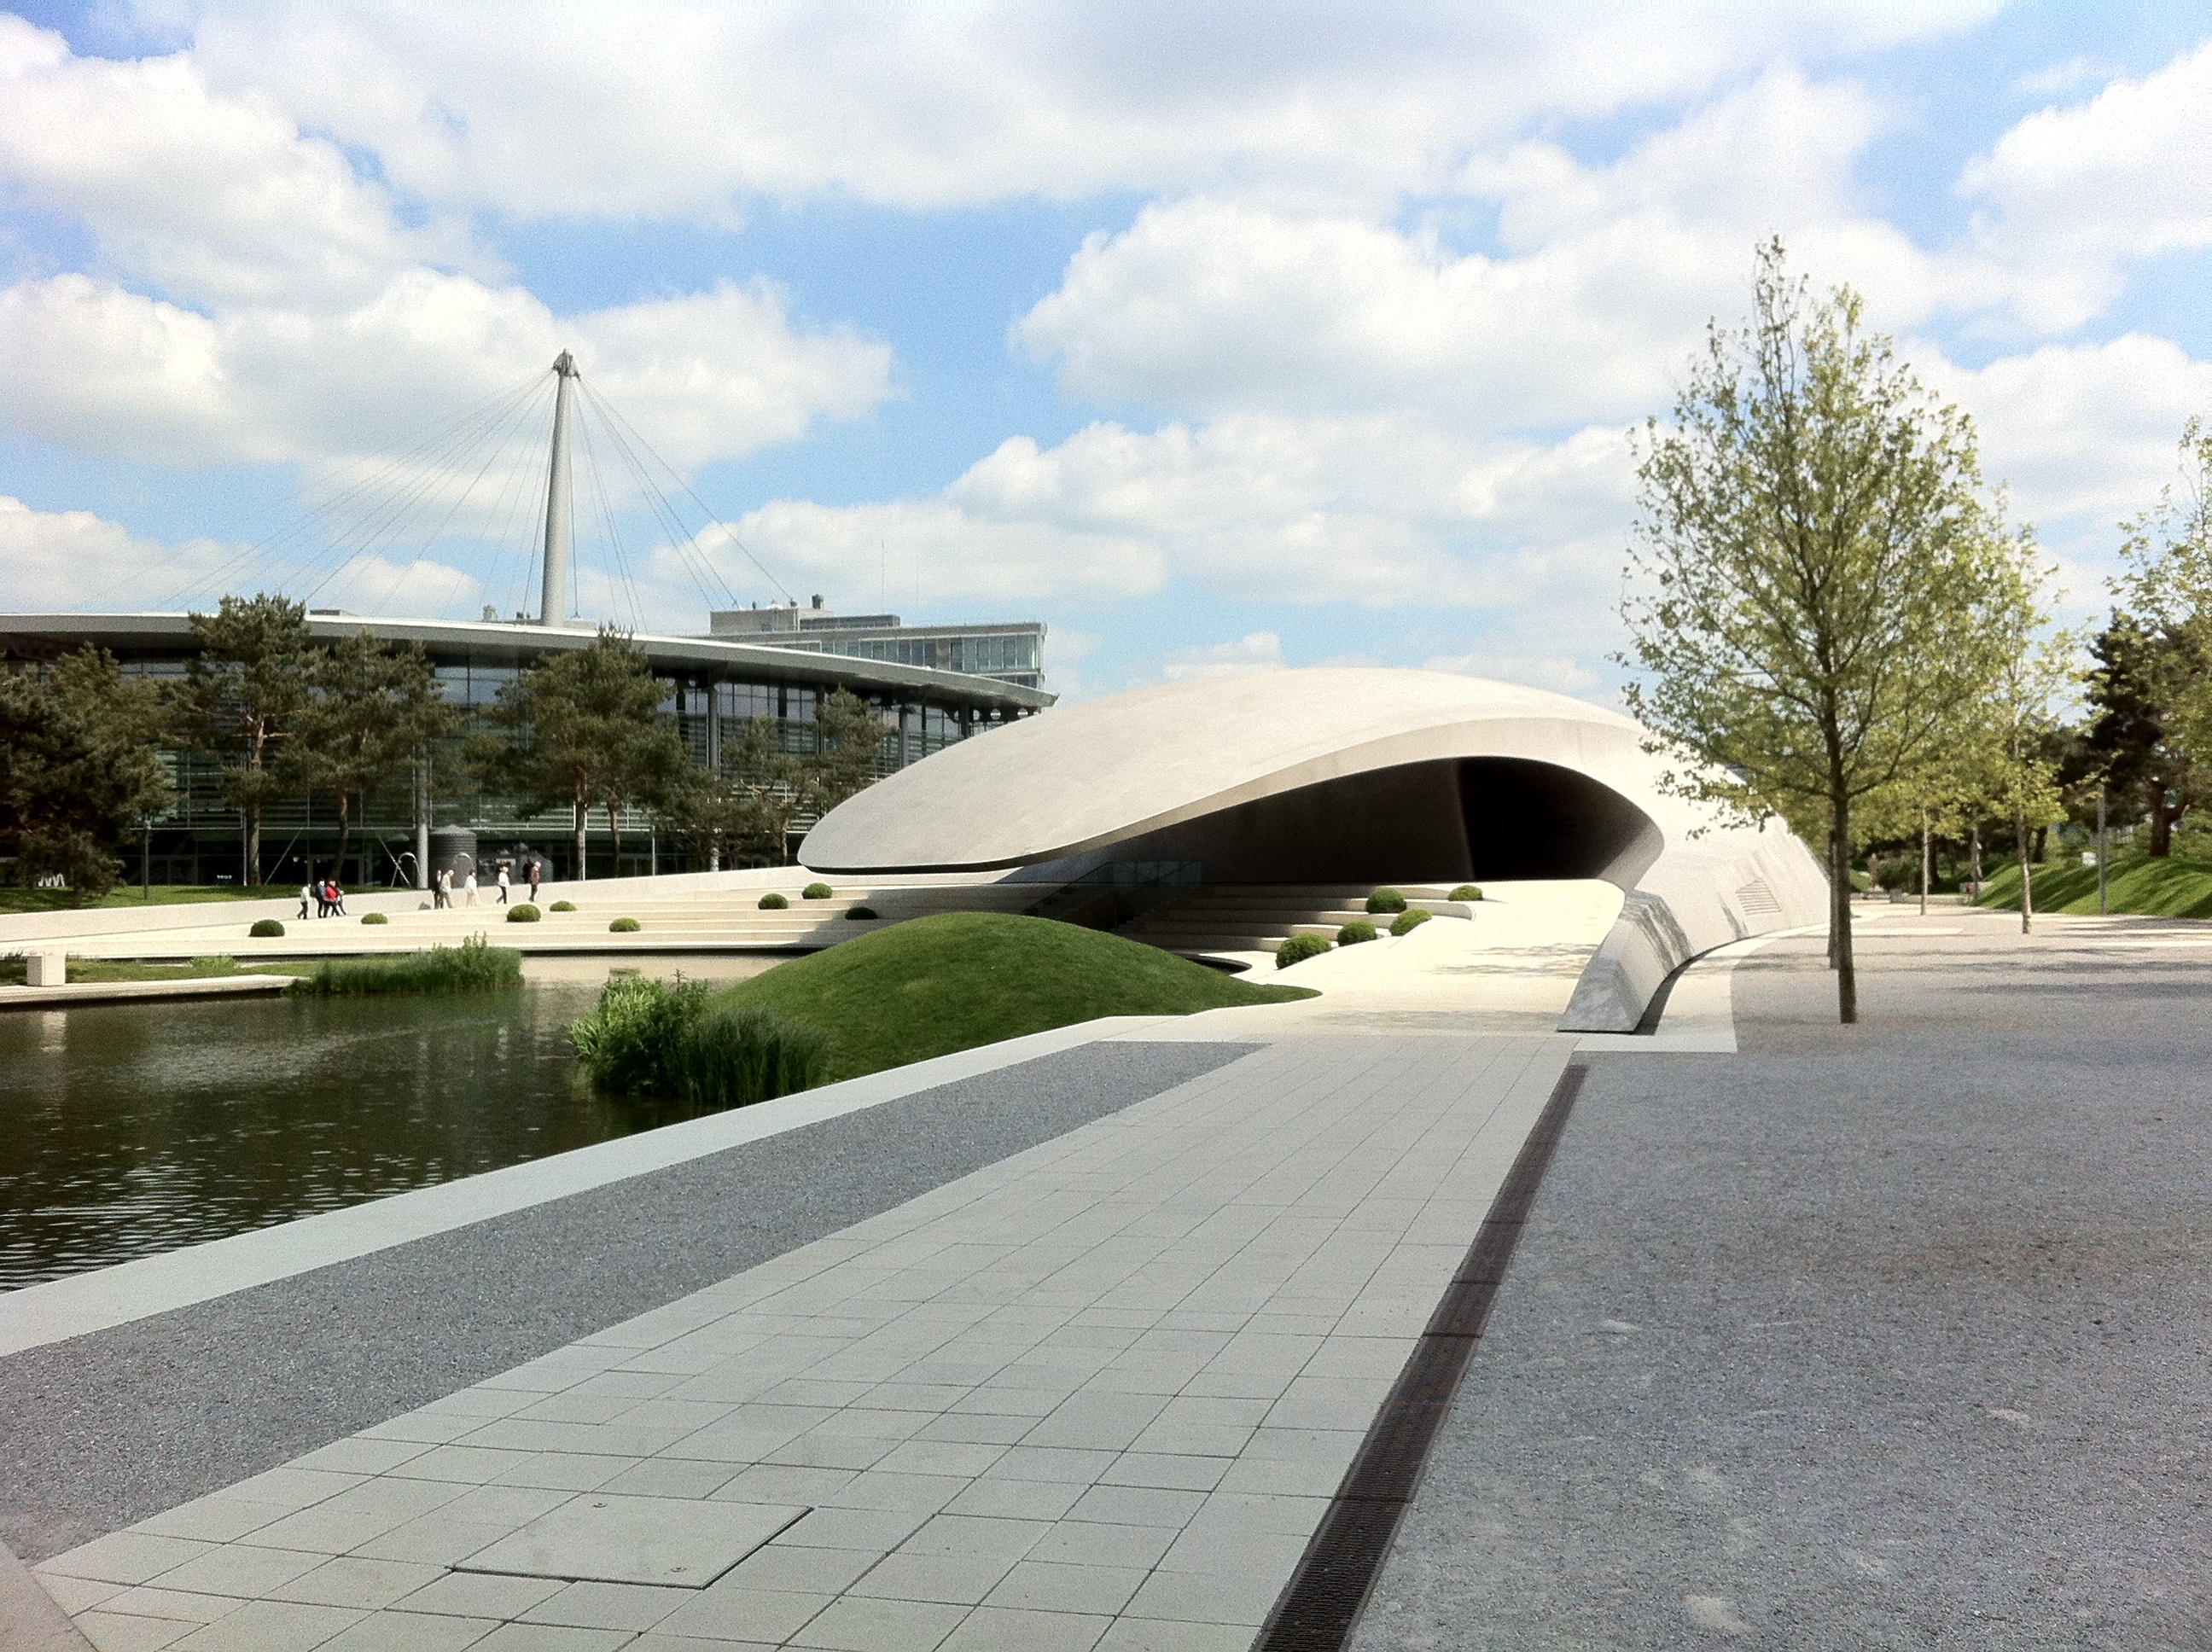
architecture, structure, vw, germany, estate, visit, green area, autostadt wolfsburg, residential area, sport venue